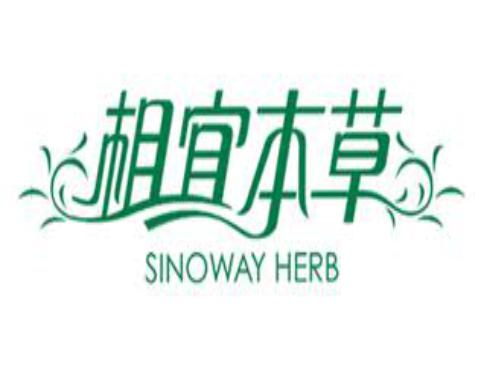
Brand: INOHERB-2
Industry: Necessities